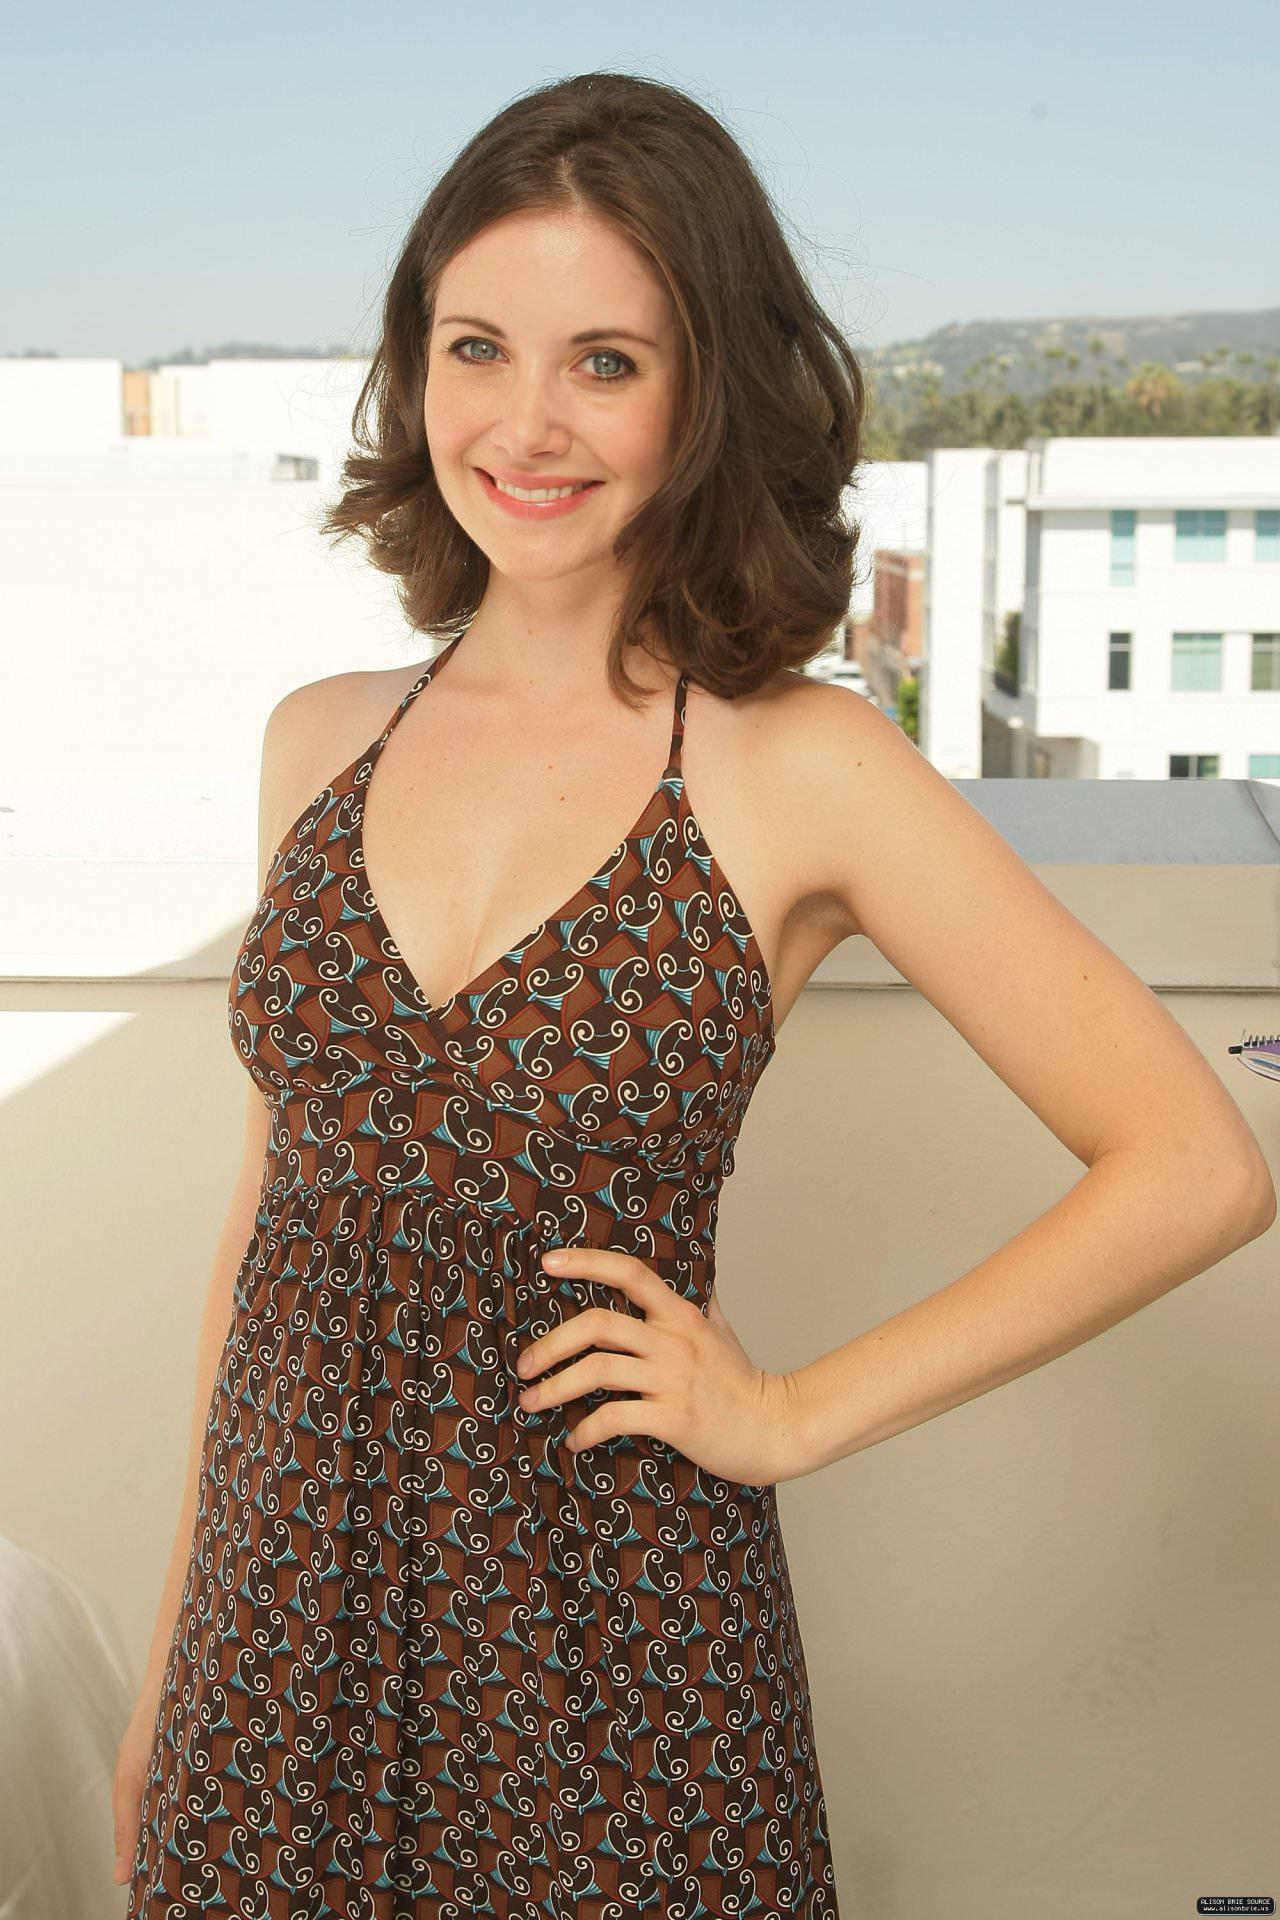
actor in a nice dress
Relation: Visible, Subjective